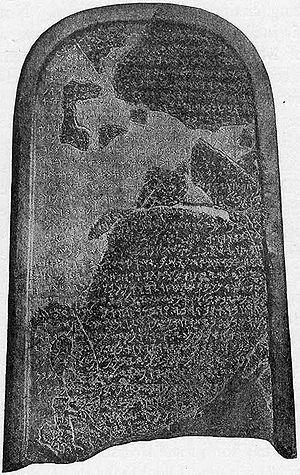
858-824 av. J.-C. : règne de Salmanazar III, roi d’Assyrie. À la mort d’Assurnazirpal II, l’Assyrie a récupéré tous les territoires entre Tigre et Euphrate qui avaient formé la base du royaume de Haute-Mésopotamie à l’époque de Shamshi-Adad Iᵉʳ. Salmanazar III élargit l’empire assyrien de Karkemish vers le Taurus et vers le sud jusqu’à Damas où il entre en conflit avec les royaumes araméens de Syrie et leurs alliés de Palestine. À la fin de son règne, il ravage la Parsua au nord de l’Assyrie.
La stèle de Mesha est une stèle de basalte découverte en 1868 et sur laquelle est gravée une inscription remontant à l'époque du roi moabite Mesha. Le texte de trente-quatre lignes, est écrit en moabite. Datée de 850 av. J.-C. environ, elle relate les victoires de Mesha au cours de sa révolte contre le royaume d'Israël qu'il entreprit après la mort de son suzerain Achab.